Aeschi bei Spiez

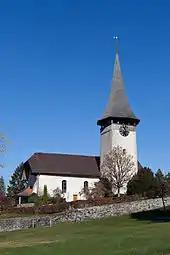
Aeschi bei Spiez Swiss Reformed church

From the , 150 or 7.4% were Roman Catholic, while 1,560 or 77.0% belonged to the Swiss Reformed Church. Of the rest of the population, there were 28 members of an Orthodox church (or about 1.38% of the population), and there were 236 individuals (or about 11.65% of the population) who belonged to another Christian church. There was 1 individual who was Jewish, and 21 (or about 1.04% of the population) who were Islamic. There were 2 individuals who were Buddhist. 89 (or about 4.40% of the population) belonged to no church, are agnostic or atheist, and 55 individuals (or about 2.72% of the population) did not answer the question.